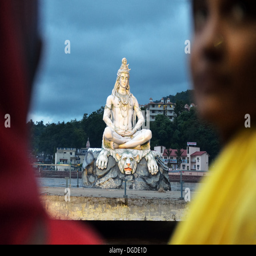
statue of deity illuminated at night during ceremony